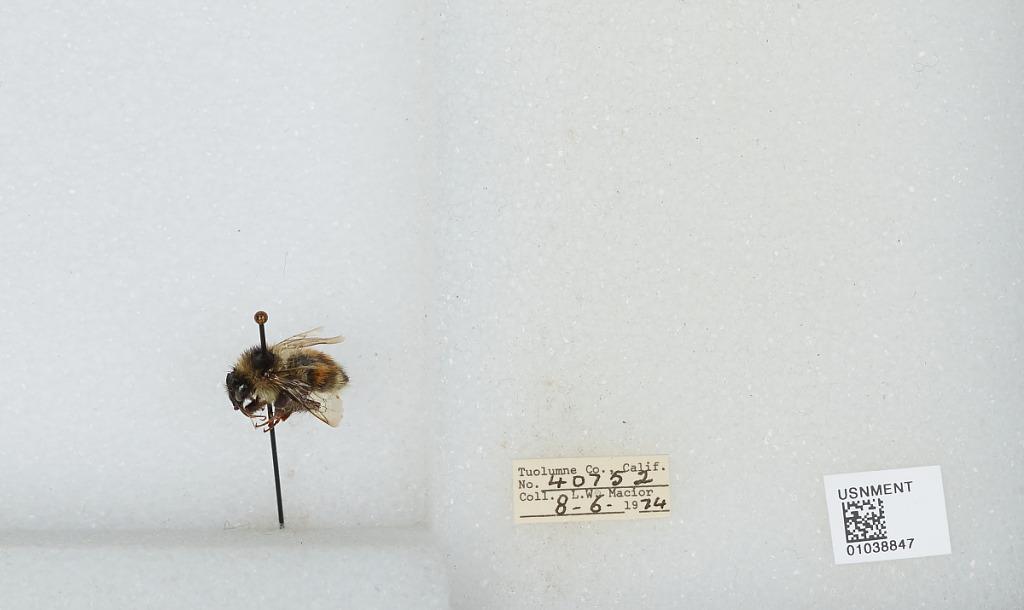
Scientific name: Bombus (Cullumanobombus) rufocinctus Cresson
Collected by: L. Macior
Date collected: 1974-8-6
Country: United States
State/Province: California
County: Tuolumne
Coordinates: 38.02, -119.93